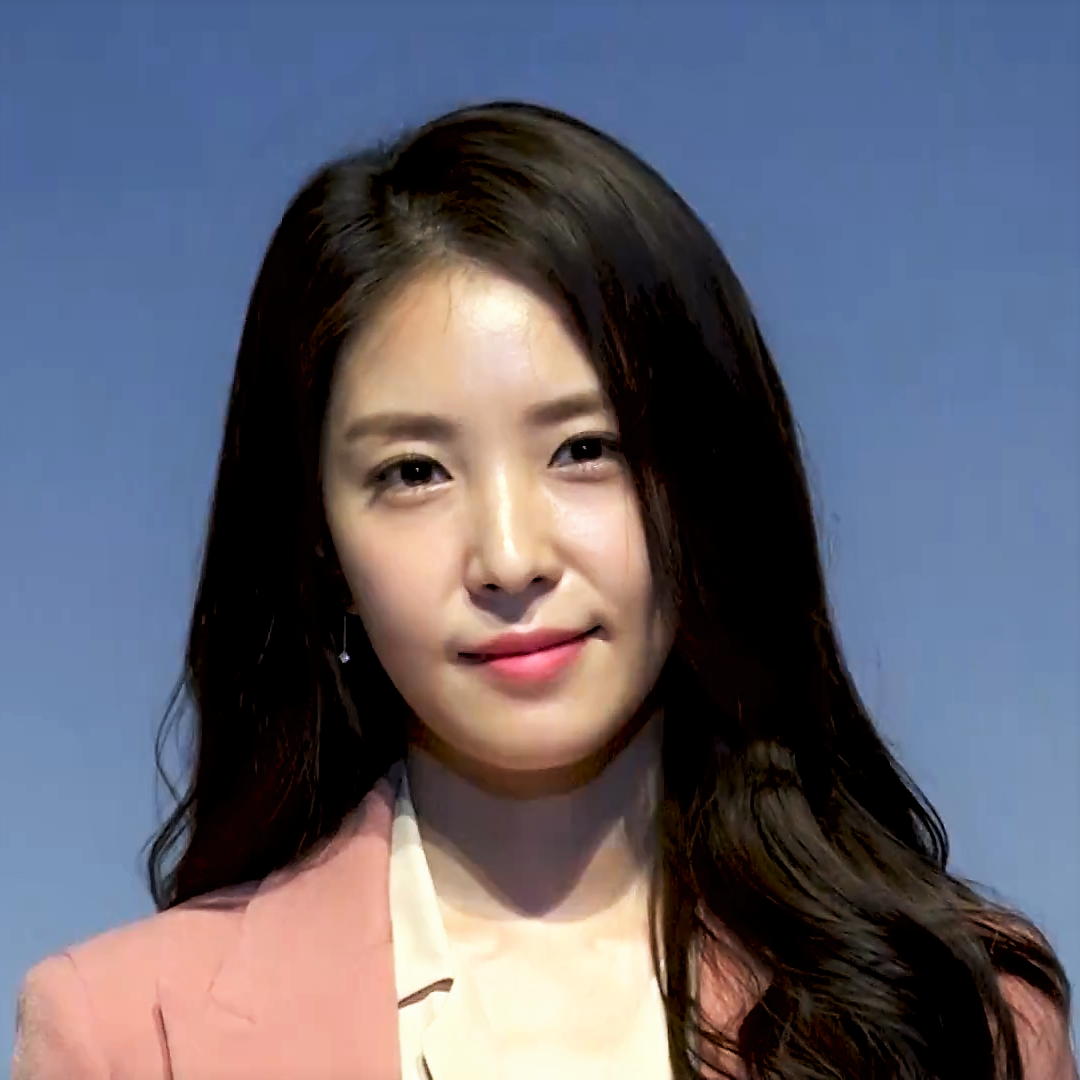
โบอา

| ชื่อ = โบอา
| ประเภท = นักร้อง
ไฟล์:180417 보아 02.png|235px
| ชื่อจริง = คว็อน โบอา
| ชื่อเล่น = โบอา
| วันเกิด =
| วันที่เสียชีวิต =
| แหล่งกำเนิด = เกาหลีใต้
| เครื่องดนตรี = เสียงร้อง
| ชื่อแฟนคลับ = Jumping BoA
| แนวเพลง = เจ-ป็อป เค-ป็อป สากล
| อาชีพ = นักร้อง, นักแต่งเพลง
| ช่วงปี = ค.ศ. 2000 - ปัจจุบัน
| ค่าย = Avex TraxSM Entertainment (ในเกาหลี) SM True (ในไทย)
| ส่วนเกี่ยวข้อง = ก็อตเดอะบีต
| เว็บ =
| สมาชิก =
| อดีตสมาชิก =
คว็อน โบอา (, ) หรือที่เป็นที่รู้จักในชื่อ โบอา (, ) เป็นนักร้องชาวเกาหลีใต้ที่ได้รับความนิยมเป็นอย่างมากในเกาหลีใต้ ญี่ปุ่นและทั่วเอเชีย มาจากคำว่า Beat of Angel เข้าวงการมาตั้งแต่ปี พ.ศ. 2543 โดยสังกัดค่าย SM Entertainment (เกาหลี) และ Avex Trax (ญี่ปุ่น) มีอัลบั้มและซิงเกิลฮิตมากมายในเอเชีย และยังร่วมเป็นแขกรับเชิญให้กับหลาย ๆ ศิลปินอีกด้วย เช่น ทงบังชินกี และ เวสท์ไลฟ์ เป็นต้น นอกจากนี้เธอยังมีส่วนในการเขียนเนื้อเพลง "ลิสเซ่น ทู มาย ฮาร์ท" (Listen to my heart) อีกด้วย
== ประวัติ ==
=== ปี ค.ศ. 2000 - 2002 เดบิวต์ ===
โบอา หรือ คว็อน โบอา () เกิดเมื่อวันที่ 5 พฤศจิกายน พ.ศ. 2529 ในเมืองกูริ ประเทศเกาหลีใต้ เธอเป็นนักร้อง เธอได้ออกอัลบั้มเพลงทั้งในเกาหลีใต้และญี่ปุ่น และบริษัทเพลงที่ดูแลเธออยู่ให้ระดับความสำคัญเธอว่าเป็น ดาราแบบ ข้ามประเทศ เธอได้ออกอัลบั้มมาแล้ว 14 ชุด (อัลบั้มภาษาญี่ปุ่น 7 ชุด อัลบั้มภาษาเกาหลี 7 ชุด) เบสต์อัลบั้ม 2 ชุด ดิจิตอลอัลบั้ม 1 ชุด รีมิกซ์อัลบั้ม 2 ชุด และ 3 ชุด ในอัลบั้มที่เป็นครึ่ง (.5) 25 ซิงเกิล (ซิงเกิลภาษาญี่ปุ่น 25 ซิงเกิล ซิงเกิลภาษาเกาหลี 4 ซิงเกิล) ทั้งในเกาหลีและญี่ปุ่น อีกทั้งอัลบั้มแทบทุกชุดของเธอยังมี Overseas Version มาจัดจำหน่ายอีกด้วย จนถึงทุกวันนี้เธอขายเพลงได้มากกว่า 6 ล้านชุด และพูดภาษาเกาหลีบ้านเกิดได้ ภาษาญี่ปุ่นคล่องแคลวอย่างมาก และอังกฤษในระดับที่สนทนาได้ และขณะนี้กำลังเรียนรู้ภาษาจีนอยู่
โบอาเคยได้ขึ้นอันดับ 1 ในซิงเกิลออริกอนชาร์ต (Oricon) BoA เด็กสาวจากเกาหลีใต้ เริ่มเข้าวงการโดยสังกัดกับ SM Entertainment เมื่อเธออายุได้เพียง 10 ปีเท่านั้นเอง เธอเริ่มเข้าเรียนการแสดงที่บริษัท The Seoul-based record และเธอมีพรสวรรค์ทางด้านนี้อย่างมาก และทางโรงเรียนก็ได้สอนให้เธอร้องเพลงในภาษาญี่ปุ่น และอังกฤษ อีกด้วย หลังจากนั้น 5 ปี เธอก็ได้ย้ายมาอยู่ที่บริษัท US record SM Entertainment และ BoA ได้สร้างกระแสความทันสมัยให้กับวัยรุ่นชาวเกาหลีใต้ ในเรื่องวัฒนธรรมใหม่ ๆ แม้แต่เรื่องรายการทีวี การ์ตูน เกมคอมพิวเตอร์ และแฟชั่น ทั่วทั้งเอเซีย และทั่วโลกได้รู้จัก มองเกาหลีในภาพลักษณ์ใหม่
โบอาทำลายสถิติชาร์ตเพลงทั้งในเกาหลีและญี่ปุ่นด้วยเพลง No.1, Valenti และ Listen to My Heart เธอปลุกให้ธุรกิจบันเทิงเกาหลีก้าวกระโดดขึ้นอย่างมาก โดยเฉพาะการทำตลาดในญี่ปุ่น (ตัวเลขยอดส่งออกเพลงจากเกาหลี ทั้งหมด 75% มาจากเพลงของเธอ) และอีกทั้งยังเป็นพรีเซ็นเตอร์ให้กับสินค้าชื่อดังอย่าง Shiseido, Honda, KDDI, Au, Calpis และตอนนี้ล่าสุดคือ Gap ทางฝั่งญี่ปุ่น โบอายังเป็นไอคอนในการเชื่อมความสัมพันธ์อันดีระหว่างเกาหลีและญี่ปุ่นอีกทางหนึ่งด้วย
=== ปี ค.ศ. 2003 - 2005 ความสำเร็จ และภาพลักษณ์ใหม่ ===
ในปี พ.ศ. 2547 BoA ได้รับรางวัล Most Influential Asian Artist และ Favorite Artist Korea ในงาน เอ็มทีวี เอเชีย อวอร์ดส ซึ่งจัดในประเทศสิงคโปร์ เมื่อเดือนกุมภาพันธ์ปี พ.ศ. 2547 และยังได้รับรางวัล Best Dance Video จากงาน เอ็มทีวี วิดีโอ มิวสิก อวอร์ดส เจแปน 2004 อีกด้วย ความนิยมเพลงของเธอยังคงทะลุผ่านไปถึง Taiwan, PRC และบางประเทศในแถบตะวันออกเฉียงใต้ อย่าง ไทย เวียดนาม และมาเลเซีย และเธอก็ยังปรากฏตัวในโฆษณา เช่น KOSE, MISSHA, Lipton, Ting, Pantech & Curitel, Elite, Lotte, Maybelline, และ Wired XYZ
แต่ที่เป็นที่ฮือฮามากที่สุดในปี พ.ศ. 2547 เมื่ออัลบั้มที่ 4 "มาย เนม" (My Name) BoA ได้เปลี่ยนภาพพจน์จากสาวน้อยวัยใสเป็นสาวเซ็กซี่ทันที จึงทำให้เกิดเสียงวิจารณ์อย่างมากในเกาหลี แต่ถึงอย่างไรก็ตามก็ไม่ทำให้ความนิยมของสาวน้อยคนนี้ลดลงแม้แต่อย่างใด
ในปี พ.ศ. 2548 เธอได้ออกอัลบั้มเบสต์อัลบั้ม "เบสต์ ออฟ โซล" (BEST OF SOUL) ซึ่งเป็นอัลบั้มรวมซิงเกิลภาษาญี่ปุ่นของเธอ โดยได้นำ 2 ซิงเกิลใหม่คือ Quincy/コノヨノシルシ และ メリクリ มารวมไว้ในอัลบั้มนี้ด้วย แถมในปีเดียวกันยังได้ออกอัลบั้มภาษาเกาหลีชุดที่ 5 "เกิร์ลส์ ออน ท็อป" (Girls on Top) โดยในอัลบั้มนี้เธอได้เปลี่ยนภาพลักษณ์เป็นสาวเปรี้ยวทันที และในอัลบั้มนี้ขายดีเป็นอย่างมากในประเทศเกาหลี และในปลายปีเดียวกันเธอยังได้ออกดิจิตอลอัลบั้มแรกที่มีชื่อว่า Merry Christmas from BoA
=== ปี ค.ศ. 2006 - 2008 ยอดขายตกลง และการเปลี่ยนภาพลักษณ์ใหม่ ===
ในปี พ.ศ. 2549 เธอได้ออกอัลบั้มภาษาญี่ปุ่นชุดที่ 4 "เอาท์ โกรว์" (OUTGROW) ซึ่งมีเพลงฮิตอย่าง DO THE MOTION, make a secret, ดาคิชิเมรุ, Everlasting รวมไว้ด้วย ส่วนในเกาหลีเธอได้ร่วมโปรเจกต์ของค่าย SM Entertainment ในอัลบั้ม SM Town Summer'06 และ 2006 Winter SM TOWN นอกจากนี้เธอยังเป็นศิลปินดาราที่มีรายได้มากที่สุดในเกาหลีอีกด้วย
วันที่ 17 มกราคม พ.ศ. 2550 โบอา ได้ออกอัลบั้มภาษาญี่ปุ่นชุดที่ 5 เป็นการฉลองอายุครบ 20 ปีของเธอในอัลบั้มที่ชื่อว่า "เมด อิน ทเวนตี้ (20) " (MADE IN TWENTY (20) ) โดยอัลบั้มนี้ก็เปิดตัวที่อันดับ 1 ในออริกอนชาร์ต แต่ก็เปิดตัวด้วยยอดขายที่น้อยกว่าอัลบั้มที่ผ่าน ๆ มาด้วยยอดขาย 182,009 แผ่นในสัปดาห์แรก โดยเริ่มโปรโมตอัลบั้มทั่วประเทศญี่ปุ่นในวันที่ 31 มีนาคม พ.ศ. 2550
โบอาเริ่มทำอัลบั้มภาษาเกาหลีชุดที่ 6 หลังจากสิ้นสุดการทัวร์คอนเสิร์ตที่ประเทศญี่ปุ่น โดยเธอได้กลับไปทำงานต่อที่ประเทศเกาหลี และนอกจากนี้ยังได้เซ็นสัญญาต่อกับค่าย SM Entertainment ไปจนถึง ค.ศ. 2012 อีกด้วย
เมื่อวันที่ 25 เมษายน พ.ศ. 2550 ได้ออกซิงเกิลที่ 22 ของเธอที่มีชื่อว่า Sweet Impact ซึ่งเป็นเพลงประกอบโฆษณาเครื่องสำอางค์ของโคเซ่ และได้เปลี่ยนสไตล์การร้องเพลงในแนวคลาสสิกแด๊นซ์ เดือนมิถุนายนที่ผ่านมาเธอได้สร้างบล็อกเป็นของตัวเองในเว็บไซต์ของออริกอน ซึ่งบล็อกของเธอก็มีสถิติผู้ชมมากที่สุดของเว็บไซต์ของออริกอนอีกด้วย เดือนกันยายนได้ออกซิงเกิล Love Letter ซึ่งเป็นเพลงแนวบัลลาดจนประสบความสำเร็จไปพอสมควร
โบอาและชีโมได้ร่วมงานกันในเพลง "Hey Boy, Hey Girl" ซึ่งบรรจุอยู่ในอัลบั้มที่ 3 ของชีโม "Round About" และยังถูกบรรจุเป็นโบนัสแทร็คในอัลบั้ม THE FACE ของโบอาด้วย โดยเริ่มโปรโมตในรายการมิวสิก สเตชันเป็นที่แรกเมื่อวันที่ 31 ตุลาคม พ.ศ. 2550
และปลายปีในเดือนธันวาคมได้ออกซิงเกิล LOSE YOUR MIND ร่วมกับยูทากะ ฟุรุคาวะแห่งวง DOPING PANDA แต่ก็เปิดตัวยอดขายได้น้อยกว่า 2 ซิงเกิลที่ผ่านมาในปีนี้ของเธอ
ปี พ.ศ. 2551 โบอาได้ออกซิงเกิล be with you. เมื่อวันที่ 20 กุมภาพันธ์ พ.ศ. 2551 โดยตอนแรกถูกวางจำหน่ายวันเดียวกับอัลบั้ม THE FACE ซึ่งเป็นอัลบั้มภาษาญี่ปุ่นชุดที่ 6 ของเธอ แต่สุดท้ายอัลบั้ม THE FACE ได้ถูกเลื่อนออกไปอีก 1 สัปดาห์ และเมื่ออัลบั้มของเธอออกจำหน่ายก็เปิดตัวในอันดับที่ 1 ออริกอนชาร์ตทันที
โบอาจึงเป็นศิลปินที่มีอัลบั้มเปิดตัวในอันดับที่ 1 ออริกอนชาร์ตได้ถึง 6 อัลบั้มซึ่งเป็นอันดับสามรองจากศิลปินรุ่นพี่ในค่ายเดียวกันอย่างอายูมิ ฮามาซากิที่สามารถเปิดตัวอัลบั้มในอันดับ 1 ออริกอนชาร์ตได้ถึง 8 อัลบั้ม และโคดะ คุมิ ที่เปิดตัวในอันดับที่ 1 ออริกอนชาร์ตได้ถึง 7 อัลบั้ม
เดือนมิถุนายนในปีเดียวกันโบอาได้วางขายซิงเกิลภาษาญี่ปุ่นที่ 26 ที่มีชื่อว่า Vivid -Kissing You, Sparkling, Joyful smile-|Vivid โดยเปิดตัวในอันดับ 5 ออริกอนชาร์ต
=== ปี ค.ศ. 2008 Best of Asia, Bring on America ===
วันที่ 2 กันยายน พ.ศ. 2551 โบอาได้แถลงข่าวเกี่ยวกับการเปิดตัวในตลาดเพลงอเมริกา โดยใช้ชื่อสโกแกนว่า "Best of Asia, Bring on America" โดยเปิดตัวซิงเกิลแรก EAT YOU UP ซึ่งจะวางแผงในอเมริกาวันที่ 14 ตุลาคม ค.ศ. 2008 นี้
=== ปี ค.ศ. 2010 การกลับสู่เกาหลีในรอบ 5 ปี ===
โบอา ได้ปล่อยเพลง Game ในรอบ 5 ปีในเกาหลี ซึ่งได้รับการตอบรับอย่างดีเยี่ยม ก่อนทีจะปล่อยภาพ Hurricane Venus ก่อนที่จะปล่อยอัลบั้มชุดที่ 6 ออกมา ในวันที่ 5 สิงหาคม และคัมแบ็คในวันที่ 6 สิงหาคม ในรายการ Music Bank เพียงแค่คัมแบ็คอาทิตย์เดียว เธอก็สามารถทะยานขึ้นที่ 1 ของรายการได้
== แฟนคลับ ==
ฺBoA มีแฟนคลับชื่อว่า Jumping BoA (จั้มปิ้ง โบอา)
สีประจำ เหลือง อุปกรณ์เชียร์ ลูกโป่งสีเหลือง
== ผลงาน ==
=== ซิงเกิลภาษาญี่ปุ่น ===
* 1st Single 2001 "ID; Peace B"
* 2nd Single 2001 "Amazing Kiss"
* 3rd Single 2002 "気持ちはつたわる" (Feelings Deep Inside)
* 4th Single 2002 "LISTEN TO MY HEART"
* 5th Single 2002 "Every Heart -ミンナノキモチ-"
* Special Single 2002 "Don't start now"
* 6th Single 2002 "VALENTI"
* 7th Single 2002 "奇蹟/NO.1"
* 8th Single 2002 "JEWEL SONG/BESIDE YOU-僕を呼ぶ声-"
* Special Single "HOLIDAY"
* 9th Single 2003 "Shine We Are! / Earthsong"
* 10th Single 2003 "DOUBLE (DOUBLE/Midnight Parade/Milky Way～君の歌～) "
* 11th Single 2003 "Rock With You"
* 12th Single 2004 "Be the one"
* Special Single "The Love Bug" m-flo loves BoA
* 13th Single 2004 "QUINCY/コノヨノシルシ"
* 14th Single 2004 "メリクリ" (Merry Chri)
* 15th Single 2005 "DO THE MOTION"
* 16th Single 2005 "make a secret"
* 17th Single 2005 "抱きしめる" (Dakishimeru)
* 18th Single 2006 "Everlasting"
* 19th Single 2006 "七色の明日～brand new beat～/Your Color" (Nanairo No Ashita)
* 20th Single 2006 "KEY OF HEART/DOTCH"
* 21st Single 2006 "Winter Love"
* 22nd Single 2007 "Sweet Impact"
* 23rd Single 2007 "LOVE LETTER (โบอา)|LOVE LETTER"
* 24th Single 2007 "LOSE YOUR MIND feat.Yutaka Furukawa from DOPING PANDA"
* 25th Single 2008 "be with you."
* 26th Single 2008 "Vivid -Kissing you, Sparkling, Joyful Smile-|Vivid"
* 27th Single 2009 "永遠 (Eien) / Universe (Feat. Crystal Kay, M-flo) / Believe In Love (Acoustic Version)"
* 28th Single 2009 "BUMP BUMP!"
* 29th Single 2009 "まもりたい～White Wishes～ (Mamoritai)"
* 30th Single 2010 "WOO WEEKEND"
* 31st Single 2011 "I SEE ME"
* 32nd Single 2013 "Only One"
* 33rd Single 2013 "Tail of Hope"
* 34th Single 2013 "Message"
* 35th Single 2013 "Call My Name"
* 36th Single 2014 "Shout It Out"
* 37th Single 2014 "Masayume Chasing"
* 38th Single 2015 Lookbook / Kiss My Lips (Japanese Ver.)"
=== ซิงเกิลภาษาเกาหลี ===
* 0.5th Single "The Lights Of Seoul"
* 1st Single "DOUBLE"
* 2nd Single "Rock With You"
* 3rd Single "메리-크리"
* 4th Single "Everlasting"
* 5th Single "Key of Heart"
* 5.5th Single "Anyband"
* 6.6th Single "Hurricane Venus"
=== ซิงเกิลภาษาอังกฤษ ===
* 1st Single "Eat You Up"
* 2nd Single "Look Who's Talking"
* 3rd Single "I Did It For Love"
* 4th Single "Energetic"
=== ดิจิตอลซิงเกิล ===
* 1st Single "Merry Christmas from BoA"
* 2st Single "KEY OF HEART (Korea Version) "
=== อัลบั้มภาษาญี่ปุ่น ===
* 1st Album "LISTEN TO MY HEART" (2002)
* 2nd Album "VALENTI" (2003)
* 3rd Album "LOVE & HONESTY" (2004)
* 4th Album "OUTGROW" (2006)
* 5th Album "MADE IN TWENTY (20) " (2007)
* 6th Album "THE FACE" (2008)
* 7th Album "IDENTITY" (2010)
* 8th Album "WHO'S BACK? (2014)
* 9th Album "私このままでいいのかな" (2018)
=== เบสต์อัลบั้มภาษาญี่ปุ่น ===
* 1st Album "BEST OF SOUL" (2005)
* 2nd Album "BEST & USA" (2009)
* 3rd Album "The Greatest" (2022)
=== ซองเนชั่น ===
* the meaning of peace Feat.Kumi Koda (2001)
* SONGNATION
=== อัลบั้มภาษาเกาหลี ===
* 1st Album "ID;Peace B" (2000)
* 2nd Album "No.1" (2002)
* 3rd Album "Atlantis Princess" (2003)
* 4th Album "My Name" (2004)
* 5th Album "Girls on Top" (2005)
* 6th Album "Hurricane Venus" (2010)
* 6th Album "Copy & Paste (Repackage) " (2010)
* 7th Album "Only One" (2012)
* 8th Album "Kiss my lips" (2015)
* 9th Album "Woman" (2018)
* 10th Album "BETTER" (2020)
=== เบสต์อัลบั้มภาษาเกาหลี ===
* 1st "K-Pop Selection"
=== มินิอัลบั้ม ===
* 1st Mini Album "Jumping into the World (Don't Start Now) "
* 2nd Mini Album "Miracle"
* 3rd Mini Album "Shine We Are!"
=== ดิจิตอลอัลบั้ม ===
* 1st Album "Merry Christmas from BoA"
=== อัลบั้มรีมิกซ์ ===
* 1st "Peace B.REMIXES"
* 2nd Album "Next World"
=== ดีวีดี ===
* History of BoA 2000-2002
* 8 Films & more
* BoA 1st LIVE TOUR 2003～VALENTI～
* BoA LIVE TOUR 2004 - LOVE & HONESTY-
* BoA ARENA TOUR 2005 BEST OF SOUL
* BoA The Live
* BoA Complete Clips
* BoA LIVE TOUR 2008 THE FACE
* BoA LIVE TOUR 2010 IDENTITY
=== ซอฟต์แวร์ ===
* BoA LINGUAL TYPE WHITE
* BoA LINGUAL TYPE BLACK
== รางวัล ==
; 2000
* Wins Rookie of the Year award at MTV's music video festival
* Wins Rookie of the Year award at the annual music contest of KMTV
; 2002
* Becomes one of the 10 best singers on MBC TV
* Wins the grand prize at 44th Japan Record Awards
* Daesang and at M.net KM Music Festival|M-net Music Video Festival
* Best Choreography at M-net Music Video Festival
* Bonsang at Seoul Music Awards
* Bonsang at SBS Gayo Awards
* Daesang at Seoul Music Awards
* Daesang at SBS Gayo Awards
* Artist of the year at KMTV Music Awards
* Album of the year at 44th Japan Record Awards
* Golden Artist at Best Hits Song (Kayōsai) Festival 2002
* Best Artist of the Year, 13th Seoul Pop Awards
; 2003
* Becomes one of the 10 Best Singers on MBC TV
* Wins the grand prize at the Proud Korean Awards
* Bonsang at MBC Awards
* Bonsang at KMTV Music Awards
* Artist of the year at KMTV Music Awards
* Best MV at KBS Music Awards
* Album of the year at Japan Gold Disc Awards
* Best dance award at 45th Japan Record Awards
* Golden Artist at Best Hits Song (Kayousai) Festival 2003
; 2004
* Wins Favorite Korean Artist at the MTV Asia Awards (MAA)
* Most Influential Asian Artist awards at the MTV Asia Awards (MAA)
* Wins Best Dance Video at the MTV Video Music Awards Japan 2004 (VMAJ)
* Wins the main award at the Gold Disc Grand Awards (Japan)
* Best Hallyu (Korean Wave) Star Award
* Most popular artist SBS Gayo Awards
* Bonsang at SBS Gayo Awards
* Bonsang at M.Net 2004 Music Video Festival
* Daesang at M.Net 2004 Music Video Festival
* Best album prize at Golden Melody Awards in Taiwan
* Best Asian Star prize at Pepsi Top Chinese Music Awards
* Golden artist at Best Hits Song (Kayōsai) Festival 2004
* Best Dance award at 46th Japan Record Awards
; 2005
* Participates in NHK Kōhaku Uta Gassen
* Best Korean Artist at the World Music Awards
* Best Female Artist at the M.net music video festival
* Best Hallyu (Korean Wave) Star Award
* Golden Artist at Best Hits Song (Kayōsai) Festival 2005
* BonSang at M.net KM Music Festival 2005
; 2006
* Best Jewelry Wearing Teenager (Japan)
* Vocal musicianship 2006 (Korea/Japan)
* Jamadel and Drew's Prestigious Award
* Golden Artist at Best Hits Song (Kayōsai) Festival 2006
* Gold prize at 48th Japan Record Awards
* Participates in NHK Kōhaku Uta Gassen
; 2007
* Annual Hallyu Award
* Tokyo Best International Jewelry Dresser Award
* Overseas Popularity Award
* The 14th Korea Entertainment Arts Award
* Young Contemporary Artist Award
* Golden Artist at Best Hits Song (Kayōsai) Festival 2007
* Gold prize at 49th Japan Record Awards
* Participates in NHK Kōhaku Uta Gassen
; 2008
* Best Performance 'Over the Top' : Girl on Top - Boa (2005) Mnet Musicfestival awards
* surpassed this record in J-Pop history with 8 consecutive No.1 hits
; 2009
* Billboard Japan Awards
* Best collaboration single of the year (FRENCH J-MUSIC AWARDS 2009)
; 2010
* Best Asian Artist Award at Asian Song Festival
* 2010 M.net Asian Music Awards: Best Solo Female Artist
* 25th Golden Disk Awards: Disk Bonsang
"ไม่รวมรางวัลที่ได้จาก KBS Music Bank และรางวัลตามชาร์ตต่าง ๆ"
== ผลงานทางการแสดง ==
=== ภาพยนตร์ ===
=== ซีรีส์ ===
== แหล่งข้อมูลอื่น ==
* เว็บไซต์อย่างเป็นทางการของโบอา
* Blog ของโบอาในเว็บไซต์ของออริกอน
* เว็บไซต์อย่างเป็นทางการของโบอาในประเทศสหรัฐอเมริกา
* เว็บบอร์ดแฟนคลับโบอา
* อินสตาแกรมส่วนตัวโบอา
หมวดหมู่:ไอดอลหญิงชาวเกาหลีใต้
หมวดหมู่:โบอา
หมวดหมู่:บุคคลจากคูรี
หมวดหมู่:นักร้องป็อปหญิงชาวเกาหลีใต้
หมวดหมู่:นักร้องเคป็อป
หมวดหมู่:นักแสดงละครโทรทัศน์หญิงชาวเกาหลีใต้
หมวดหมู่:ศิษย์เก่าโรงเรียนนานาชาติเคนต์เกาหลี
หมวดหมู่:ศิลปินสังกัดเอสเอ็มเอนเตอร์เทนเมนต์
หมวดหมู่:นักร้องหญิงชาวเกาหลีใต้ในศตวรรษที่ 21
หมวดหมู่:ผู้ชนะมามาอะวอดส์